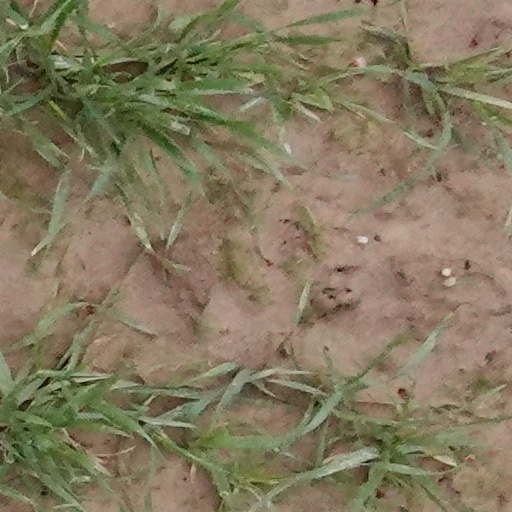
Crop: wheat